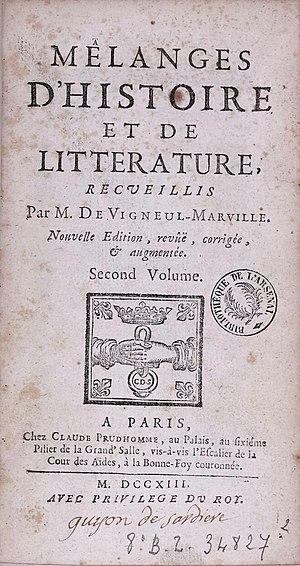
Francine Descartes, née le 19 juillet 1635 à Deventer et morte cinq ans plus tard, le 7 septembre 1640 à Amersfoort, est le seul enfant qu'ait reconnu René Descartes et le fruit de la seule relation sexuelle certaine qu'on lui connaisse. Sa mère est une servante hollandaise prénommée Helena. Si courte qu'ait été la vie de la fillette, sa présence aux côtés de son père semble avoir eu une incidence sur l'activité intellectuelle de ce dernier, qui, peu après sa naissance, se décide à publier ses travaux et s'intéresse aux moyens de prolonger la vie. La relation extra-maritale dont Francine a été le fruit a par ailleurs alimenté les polémiques suscitées par les prises de position philosophiques de Descartes.